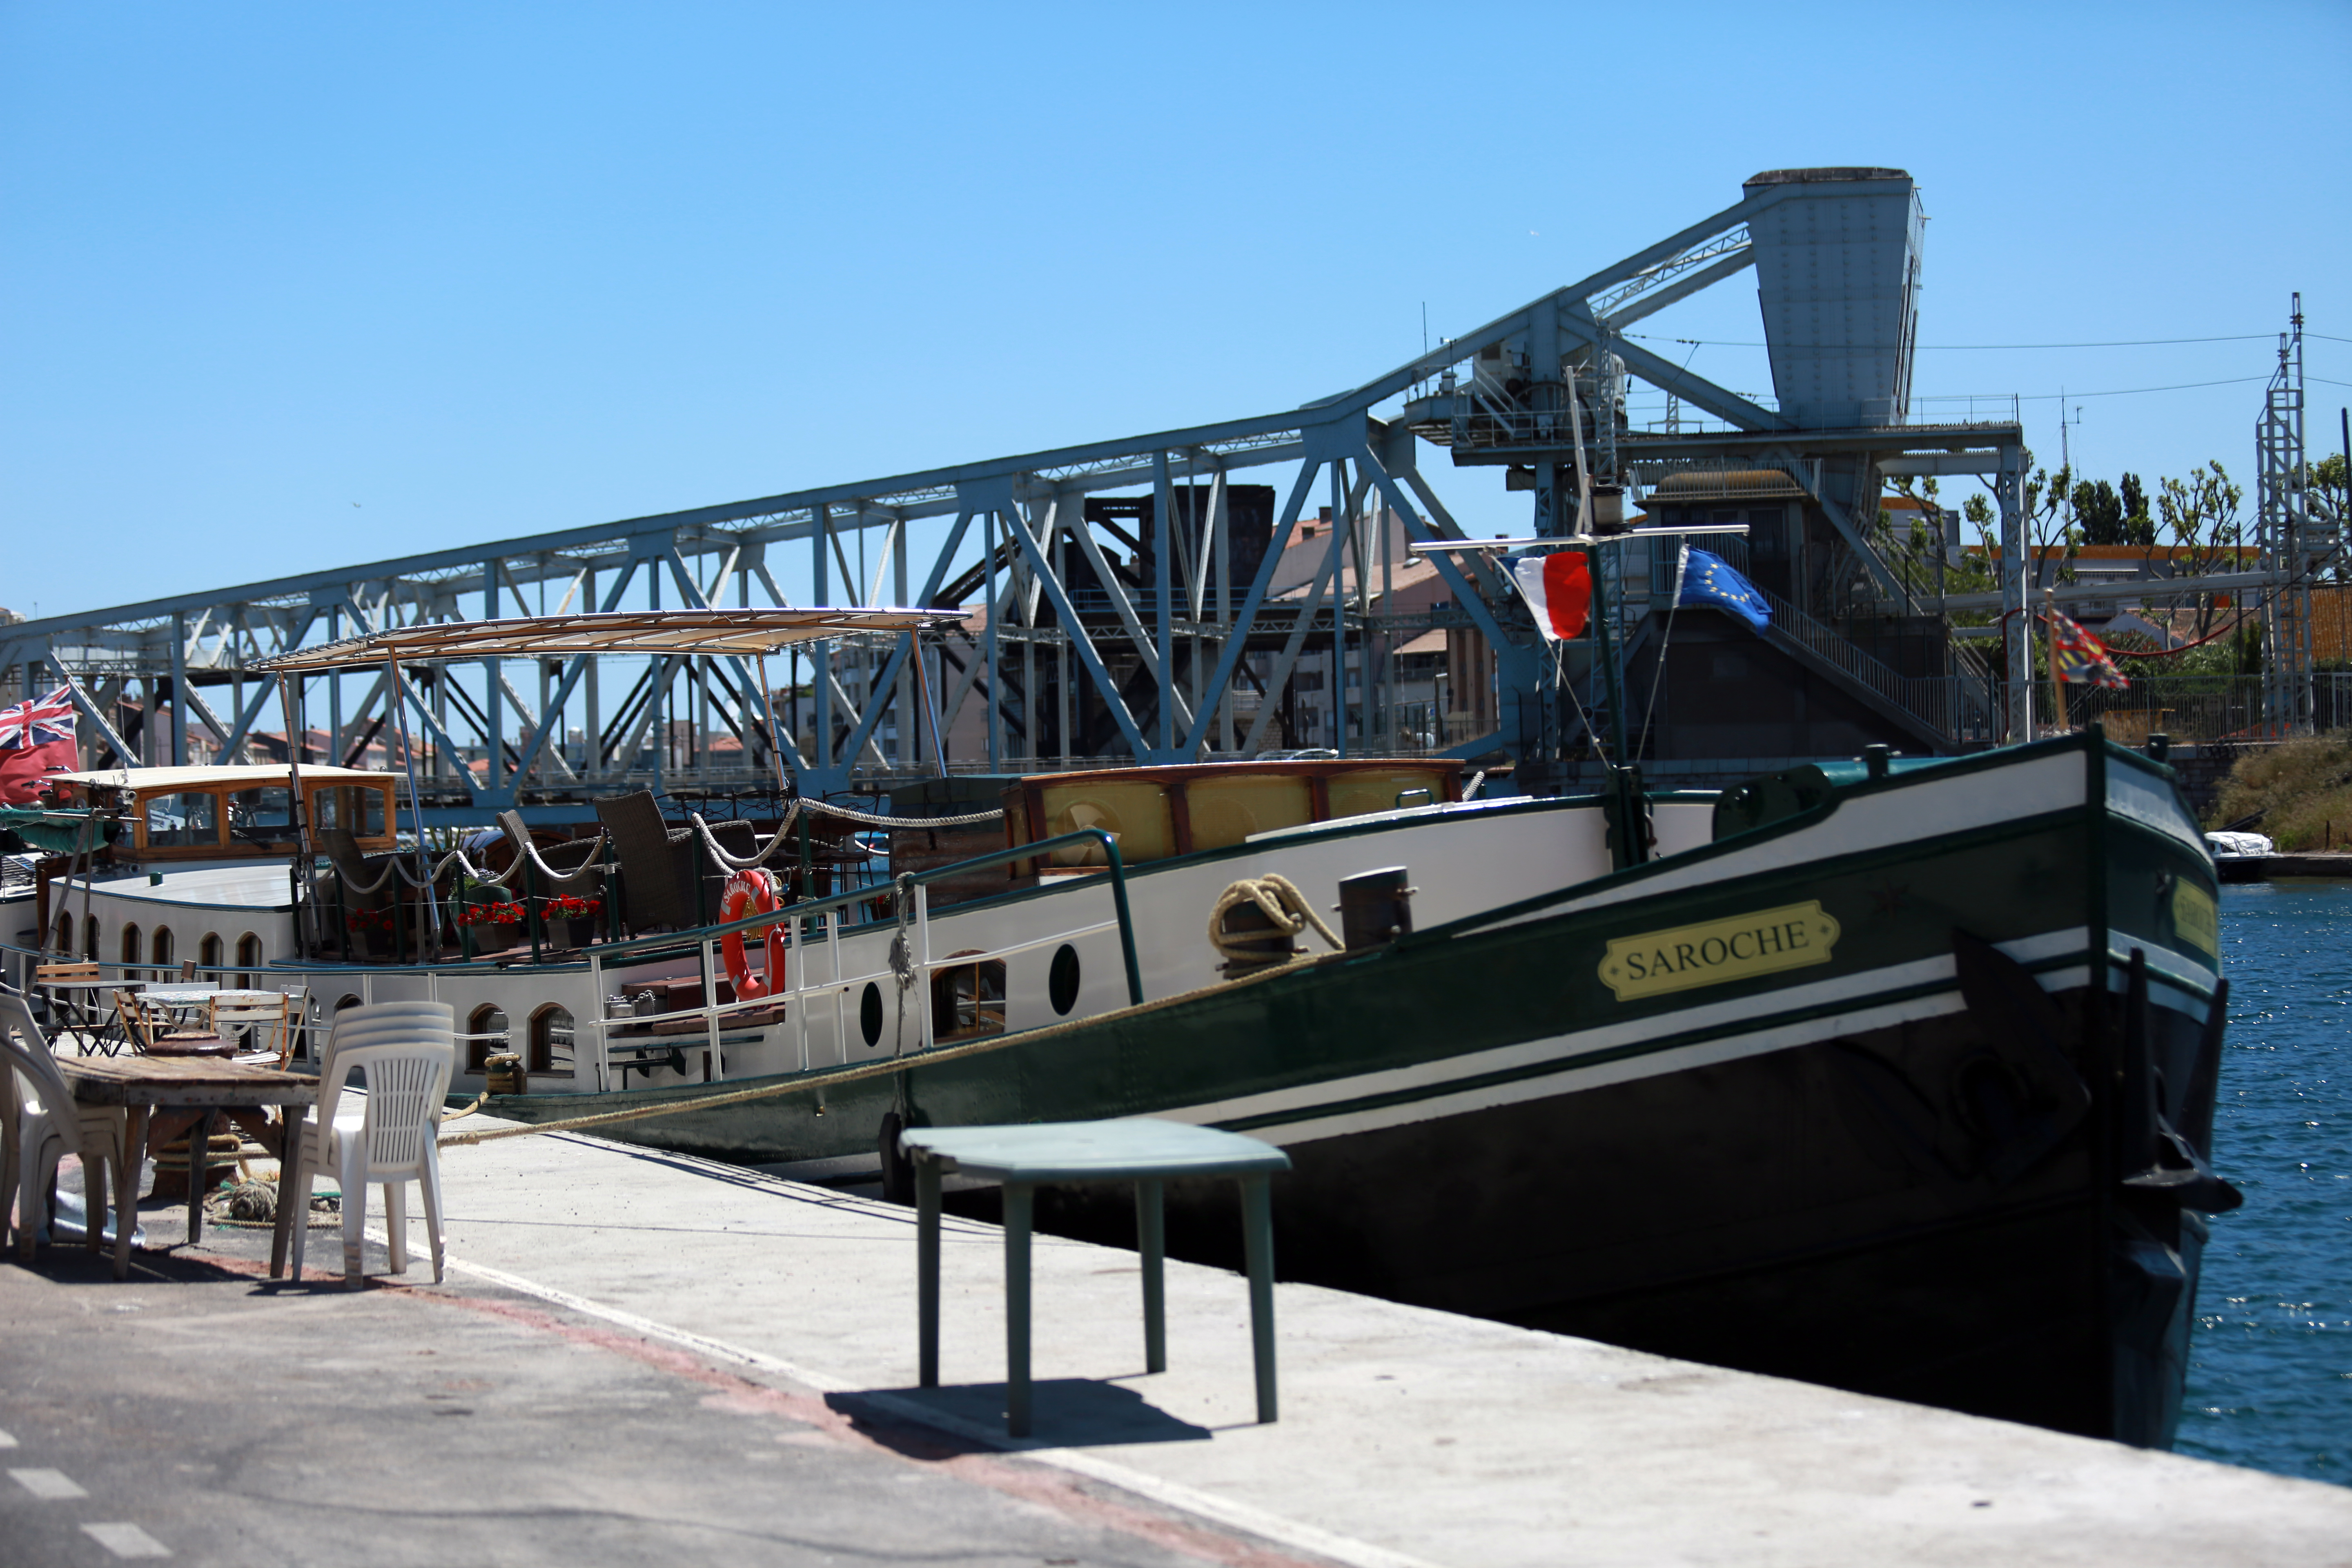
dock, boat, france, europe, vehicle, canon, harbor, port, quai, midi, soleil, peniche, navigation, printemps, southfrance, sdfrankreich, zuidfrankrijk, mditerrane, languedocroussillon, hrault, quartier, ste, pointecourte, chemindefer, circulation, pontbasculant, traficmaritime, traficferroviaire, watercraft